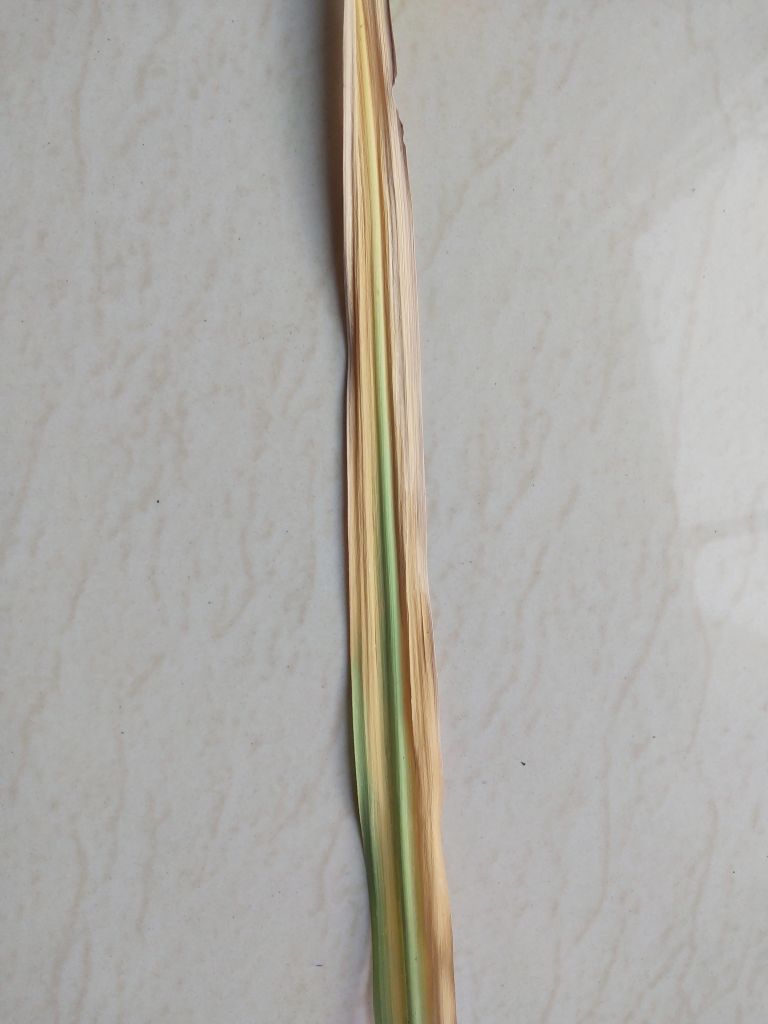
Label: Yellow Leaf